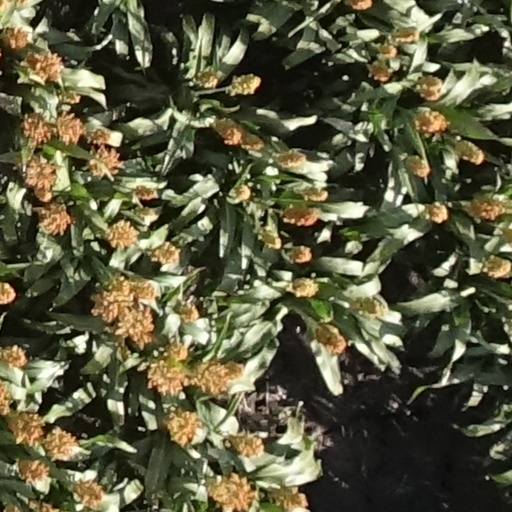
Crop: sorghum